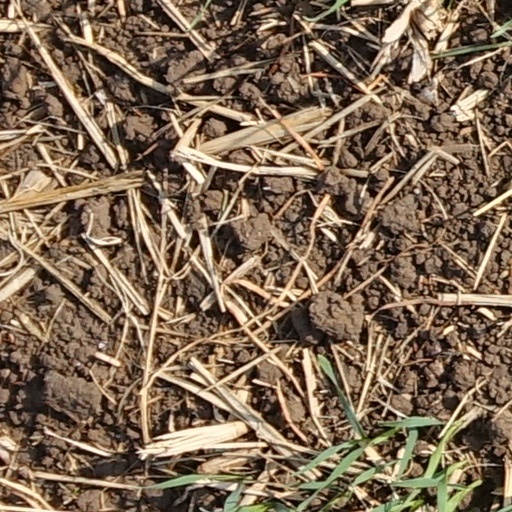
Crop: wheat